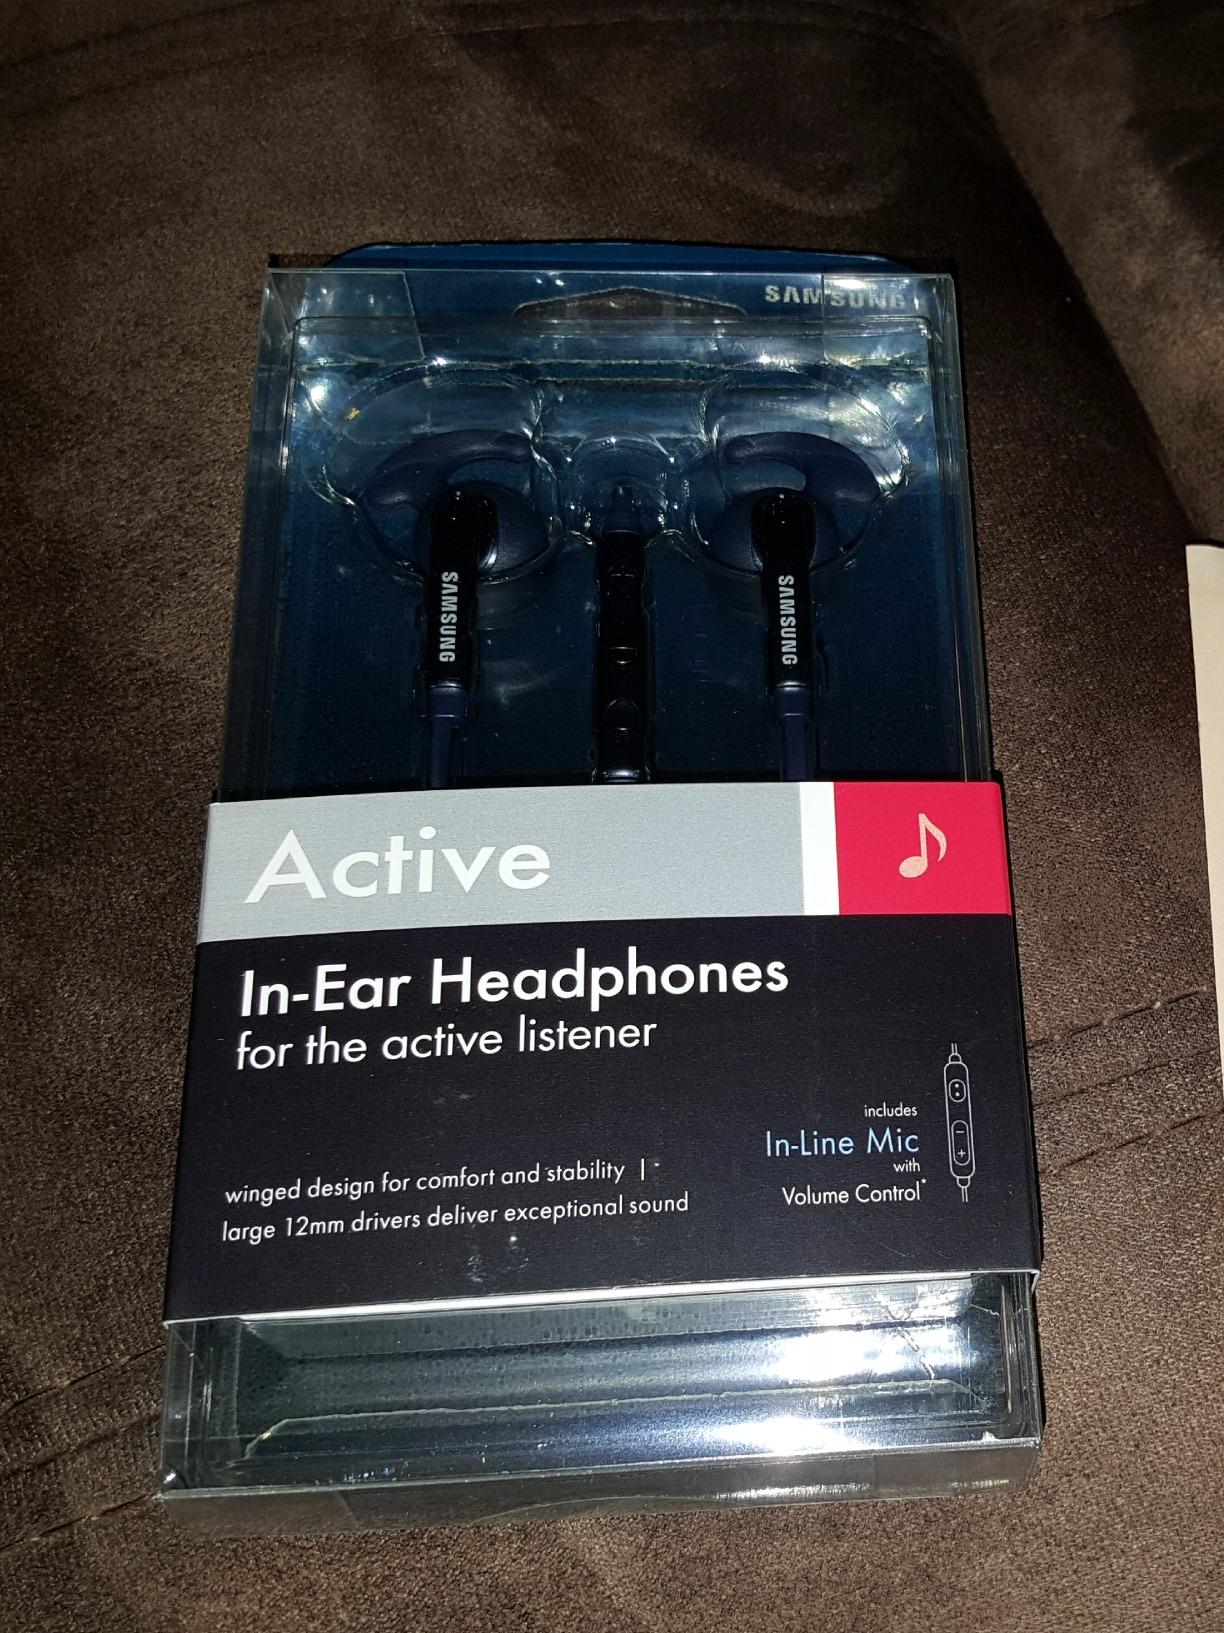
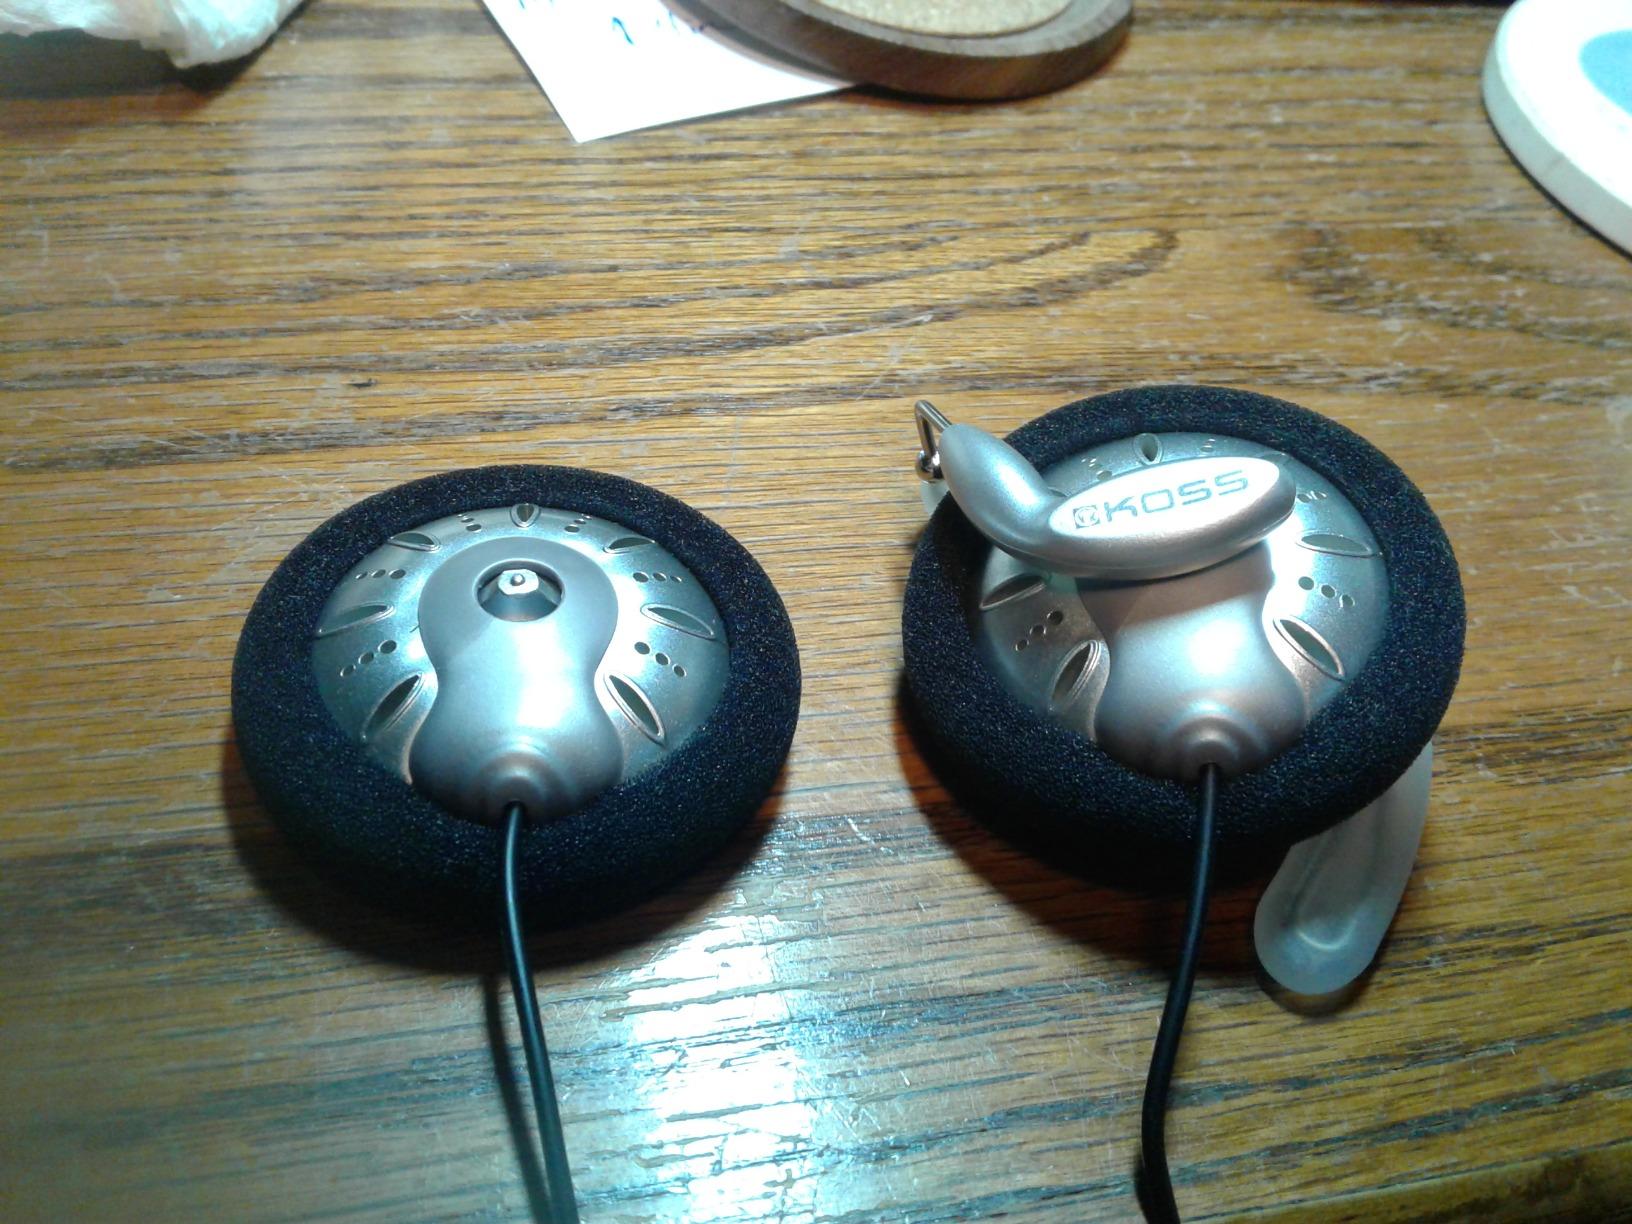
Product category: headphones
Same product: no